Tower to the People

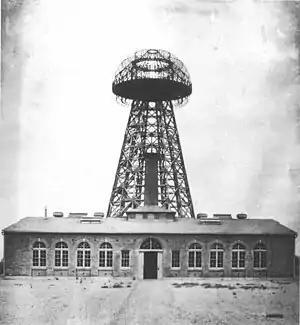
A 1904 image of Wardenclyffe Tower

Tower to the People - Tesla's Dream at Wardenclyffe Continues is a 2015 documentary film directed by Joseph Sikorski about Nikola Tesla's Wardenclyffe Tower. The film documents the history and subsequent decline of the Wardenclyffe complex designed and built by Tesla in Shoreham, New York, as the main laboratory and facility for his experiments on wireless power transmission.